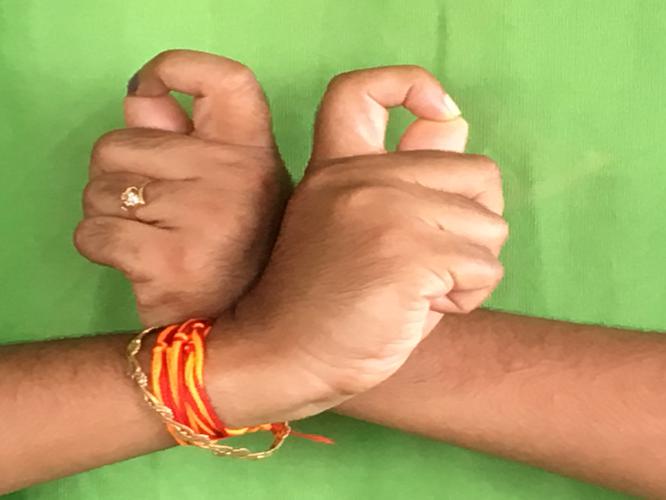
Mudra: Berunda
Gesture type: double_hand